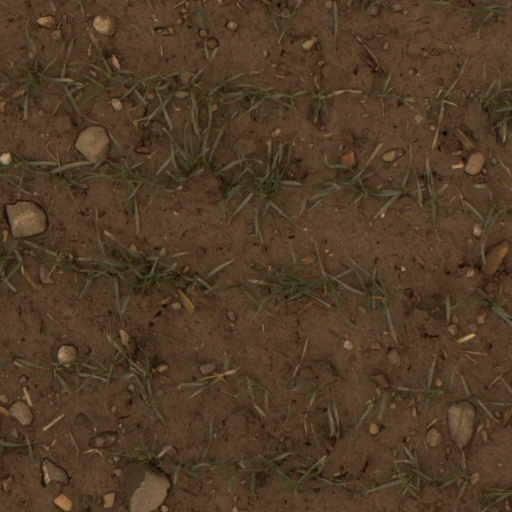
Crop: wheat